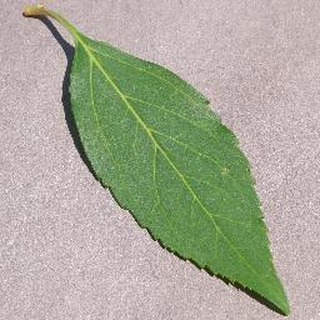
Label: healthy_cherry